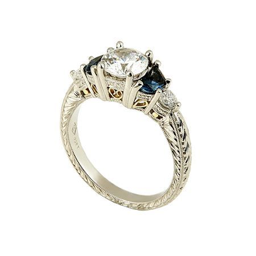
i want a ring with multiple settings and different colors